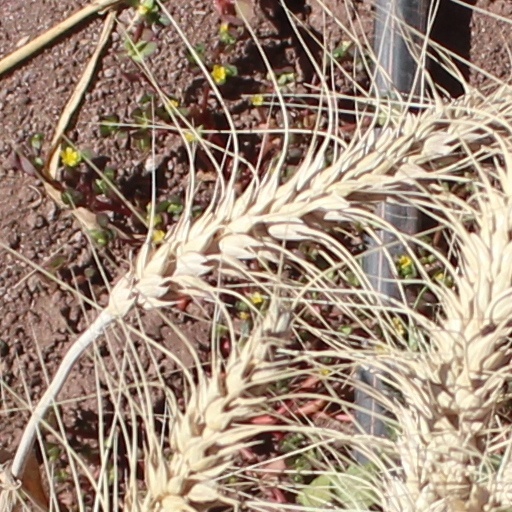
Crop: wheat